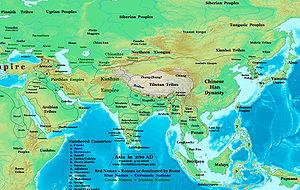
Les Xiongnu sont une confédération de tribus nomades, venue de l'actuelle Mongolie nomadisant dans les steppes entre le lac Baïkal et la Chine du Nord. Ils sont mentionnés par des sources chinoises pour la première fois vers l'an 245 av. J.-C. et disparaissent définitivement à la fin de la seconde moitié du Vᵉ siècle ap. J.-C. Selon les sources chinoises, l'empire Xiongnu aurait été fondé par le Modu Chanyu, qui devient le premier chef suprême de cette confédération en l'an 209 avant J.-C.